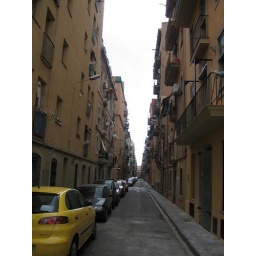
A narrow street in the Barceloneta neighborhood near the water in Barcelona